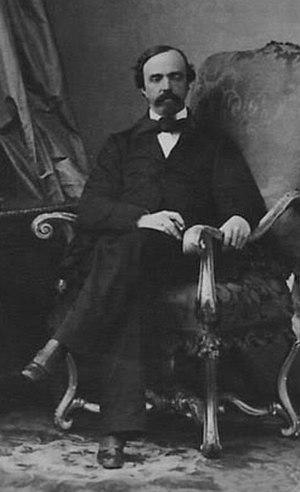
Le titre de prince ou princesse des Asturies est traditionnellement utilisé par l'héritier des trônes de Castille puis d'Espagne. Un décret royal du 21 janvier 1977 et la Constitution de 1978 lui ont donné un caractère officiel. L'actuelle princesse des Asturies est la princesse Leonor, fille aînée du roi Felipe VI et de la reine Letizia.
Charles Louis Marie Ferdinand de Bourbon, qui portait le titre de courtoisie de comte de Montemolín, prétendant carliste au trône des Espagnes sous le nom de « Charles VI », est né au palais royal de Madrid le 31 janvier 1818, et décédé à Trieste le 13 janvier 1861.
Le carlisme est un mouvement politique légitimiste espagnol apparu dans les années 1830 qui revendique le trône pour la branche aînée des Bourbons d'Espagne. De tendance conservatrice et anti-libérale, il est à l'origine de trois guerres civiles qui déchirent le XIXᵉ siècle espagnol et marquent profondément le pays.